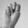
ASL letter: N